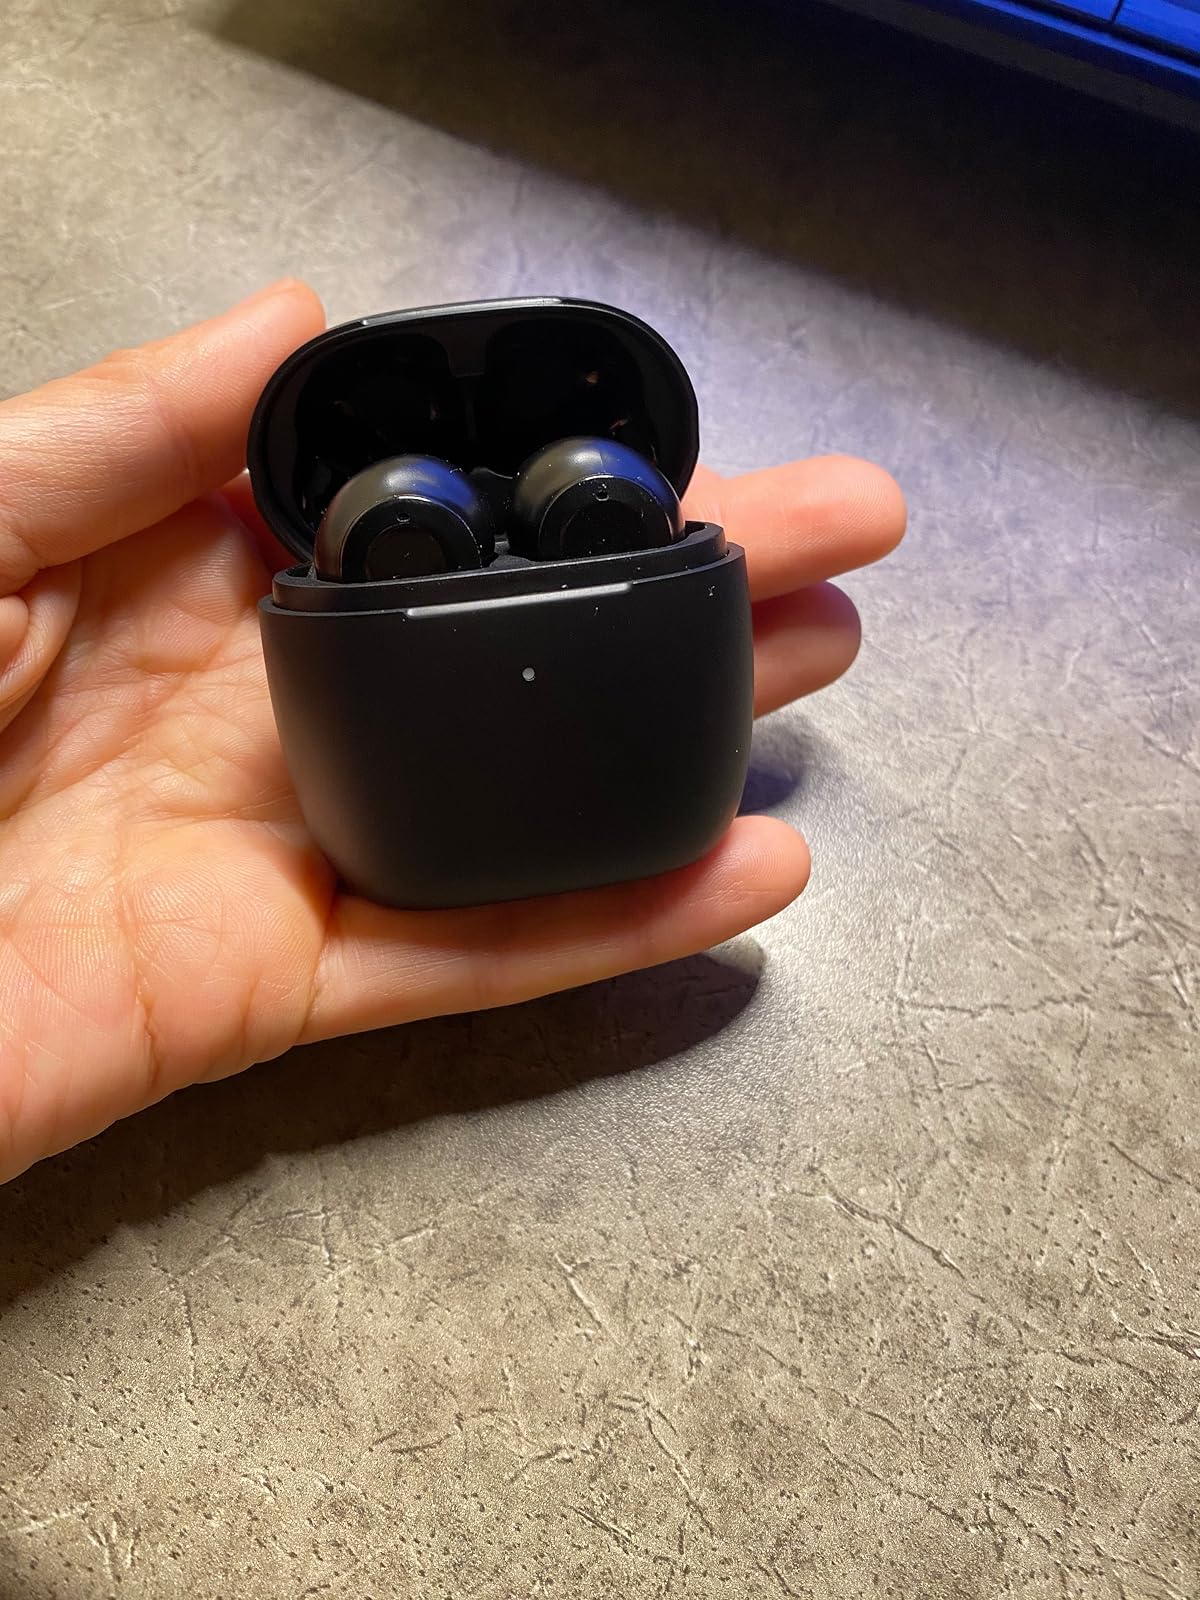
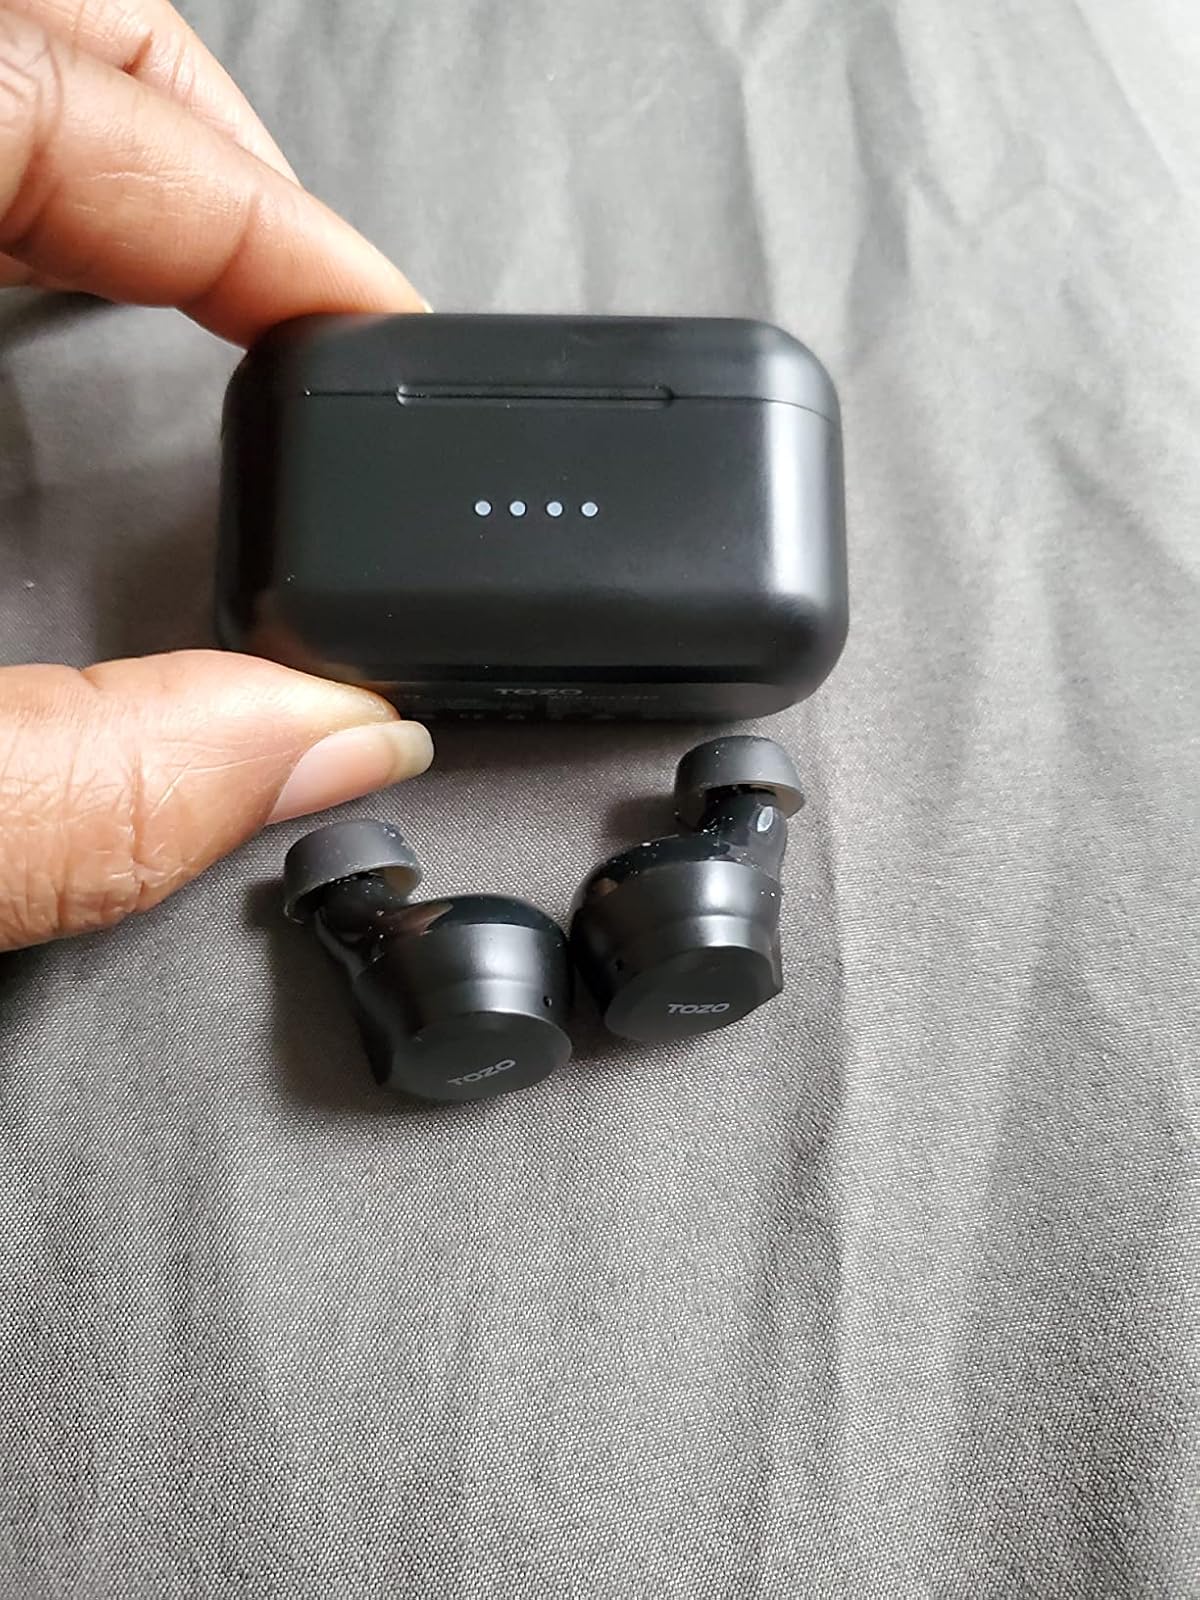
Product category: earbuds
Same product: no